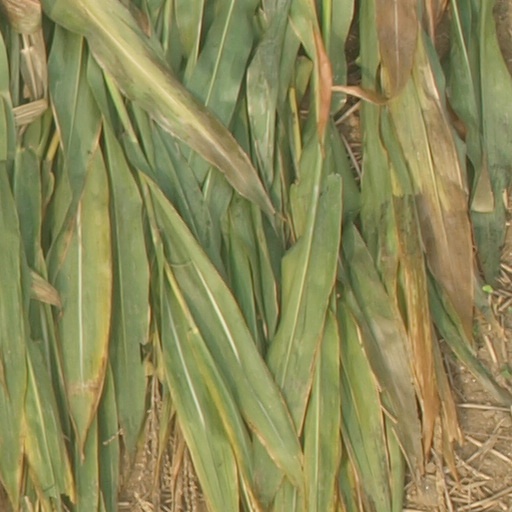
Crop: maize; corn